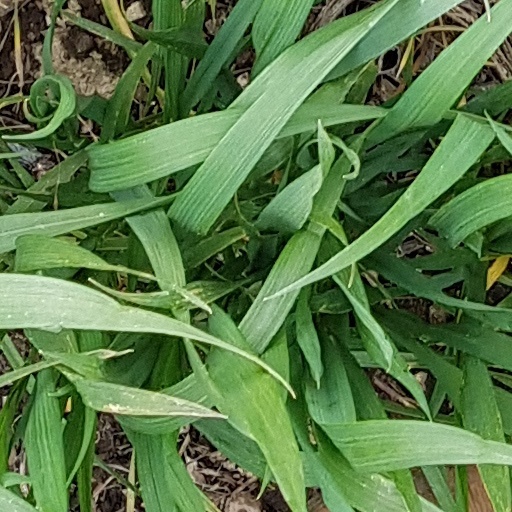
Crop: wheat